Question: How many animals are pictured?
Tambaya: Nawa ne adadin dabbobi a hoton?
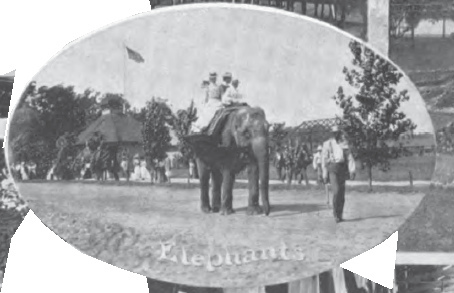
Answer: One.
Amsa: Ɗaya.